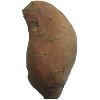
Label: potato_sweet